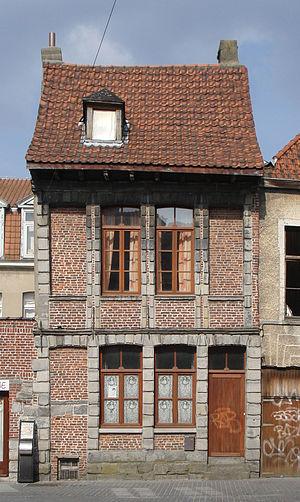
Tournai (Belgique), Maison de style Louis XIV - rue des Choncq Clotiers.
La rue des Choncq Clotiers, odonyme picard est une rue de la commune de Tournai dans le Bas Quartier.
Le style Louis XIV tournaisien ou classique tournaisien est un style architectural présent à Tournai à la fin du XVIIᵉ siècle, c'est aujourd'hui le style architectural le plus présent et emblématique de la ville de Tournai.